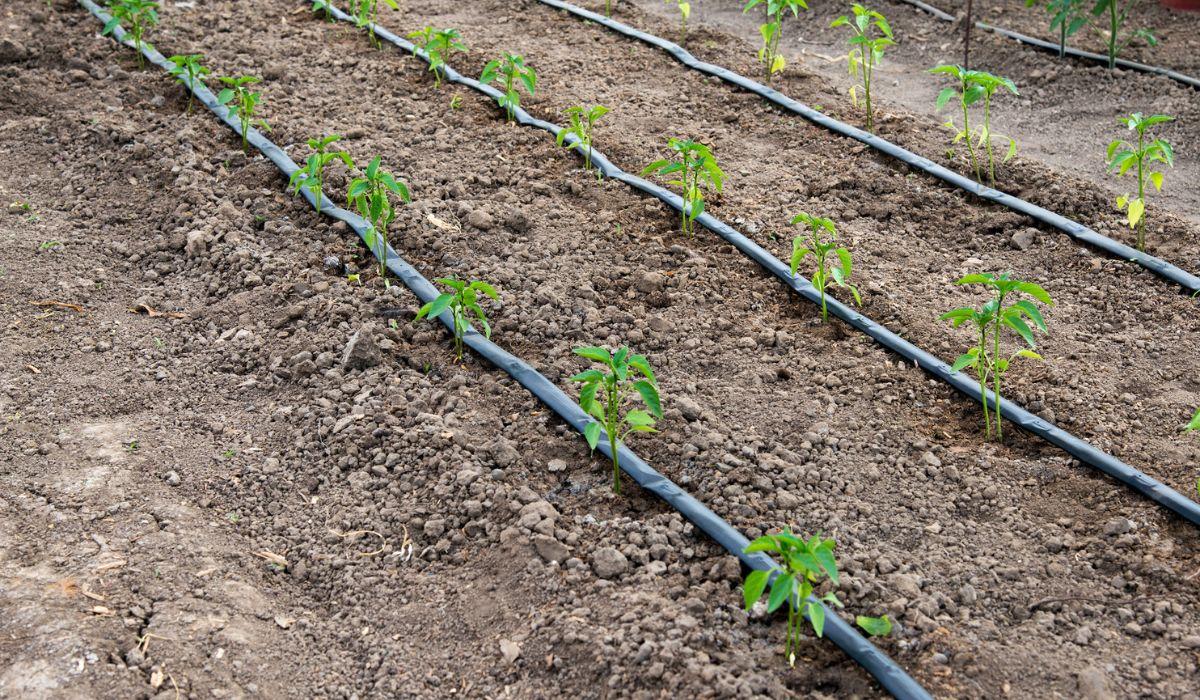
Mimea midogo imepandwa katika mistari iliyonyooka. Kila mstari una bomba juu la umwagiliaji wa matone, likipitisha maji moja kwa moja kwenye mizizi ya mimea. Udongo unaonekana kuwa huru na wenye rotuba.